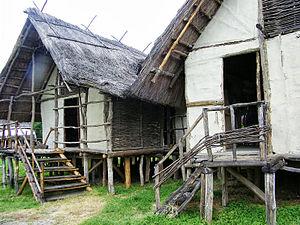
Cet article relate les faits saillants de l'histoire de l'Italie avant la domination romaine.
Terramare, Terramara ou Terremare est un terme désignant une technologie complexe datant de la période de l'âge du bronze moyen et tardif, principalement établie dans la vallée du Pô, en Émilie, Italie du Nord. Il tire son nom du résidu de monticules « terre noire » de la colonie. Terramare est de terra marna, « Marne-terre », où les marnes sont un dépôt lacustre. Il peut être de n'importe quelle couleur, mais dans les terres agricoles, il est plus généralement noir. La population des sites terramare est appelée « terramaricoli ». Les sites ont été fouillés de façon exhaustive entre 1860-1910.